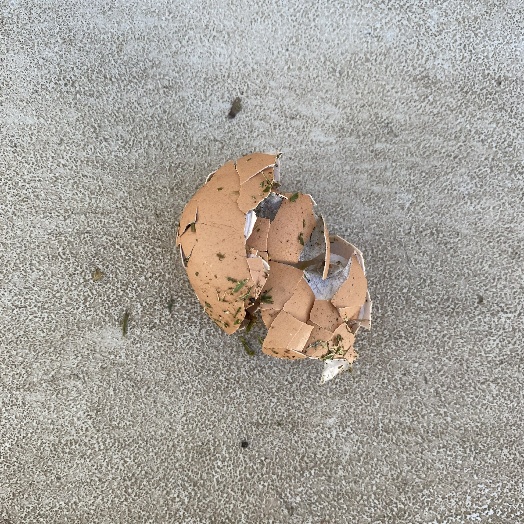
Label: Food Organics